Education in Slovakia

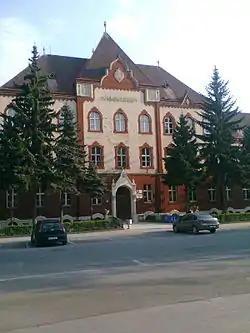
Gymnasium in Košice

Admission to secondary education ("stredná škola"), including eight-year gymnasia, is often competitive and may require entrance examinations if there are more applicants than available places. Secondary schools typically last for four years (grades 9-12, ages 15–19), although gymnasia can also have five-year (bilingual) or eight-year programs.